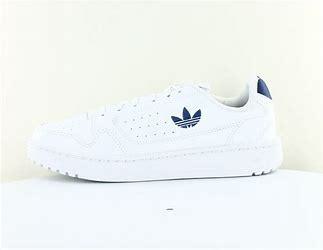
Brand: Adidas
Model: NY 90